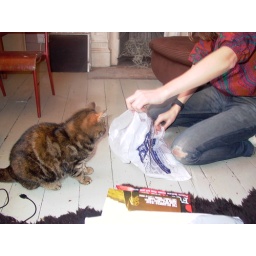
the old cat in the bag trick